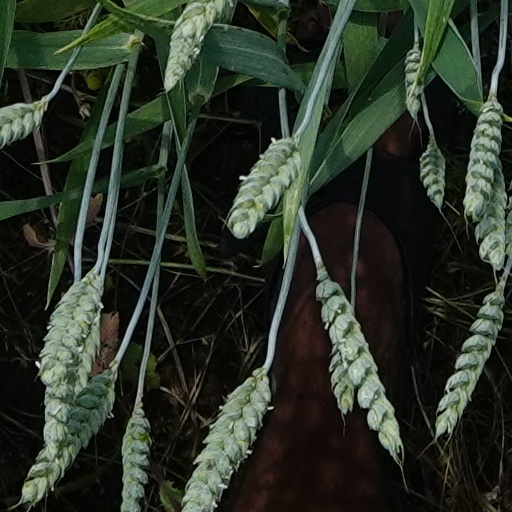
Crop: wheat